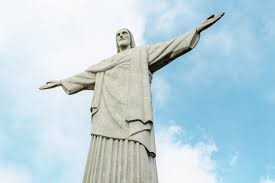
Landmark: Christ the Reedemer